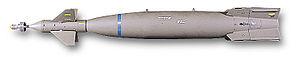
Paveway est une marque déposée de Raytheon pour les bombes guidées laser ainsi que pour les matériels et services qui y sont liés. Ce terme peut être également utilisé par Lockheed Martin pour des produits spécifiques fabriqués sous licence de Raytheon.